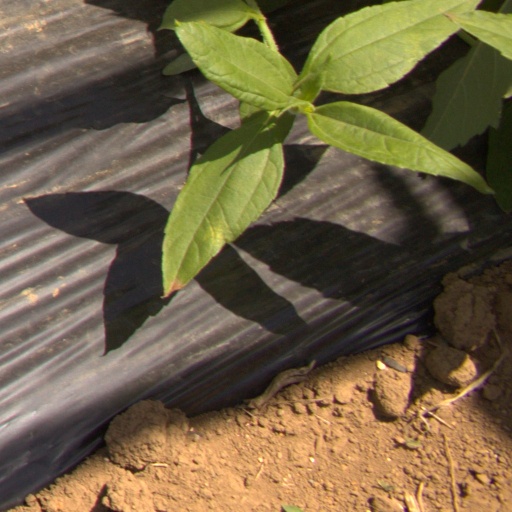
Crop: Jerusalem artichoke